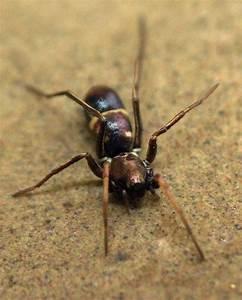
spider